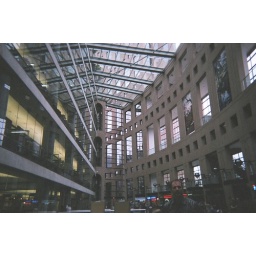
inside the library in downtown van